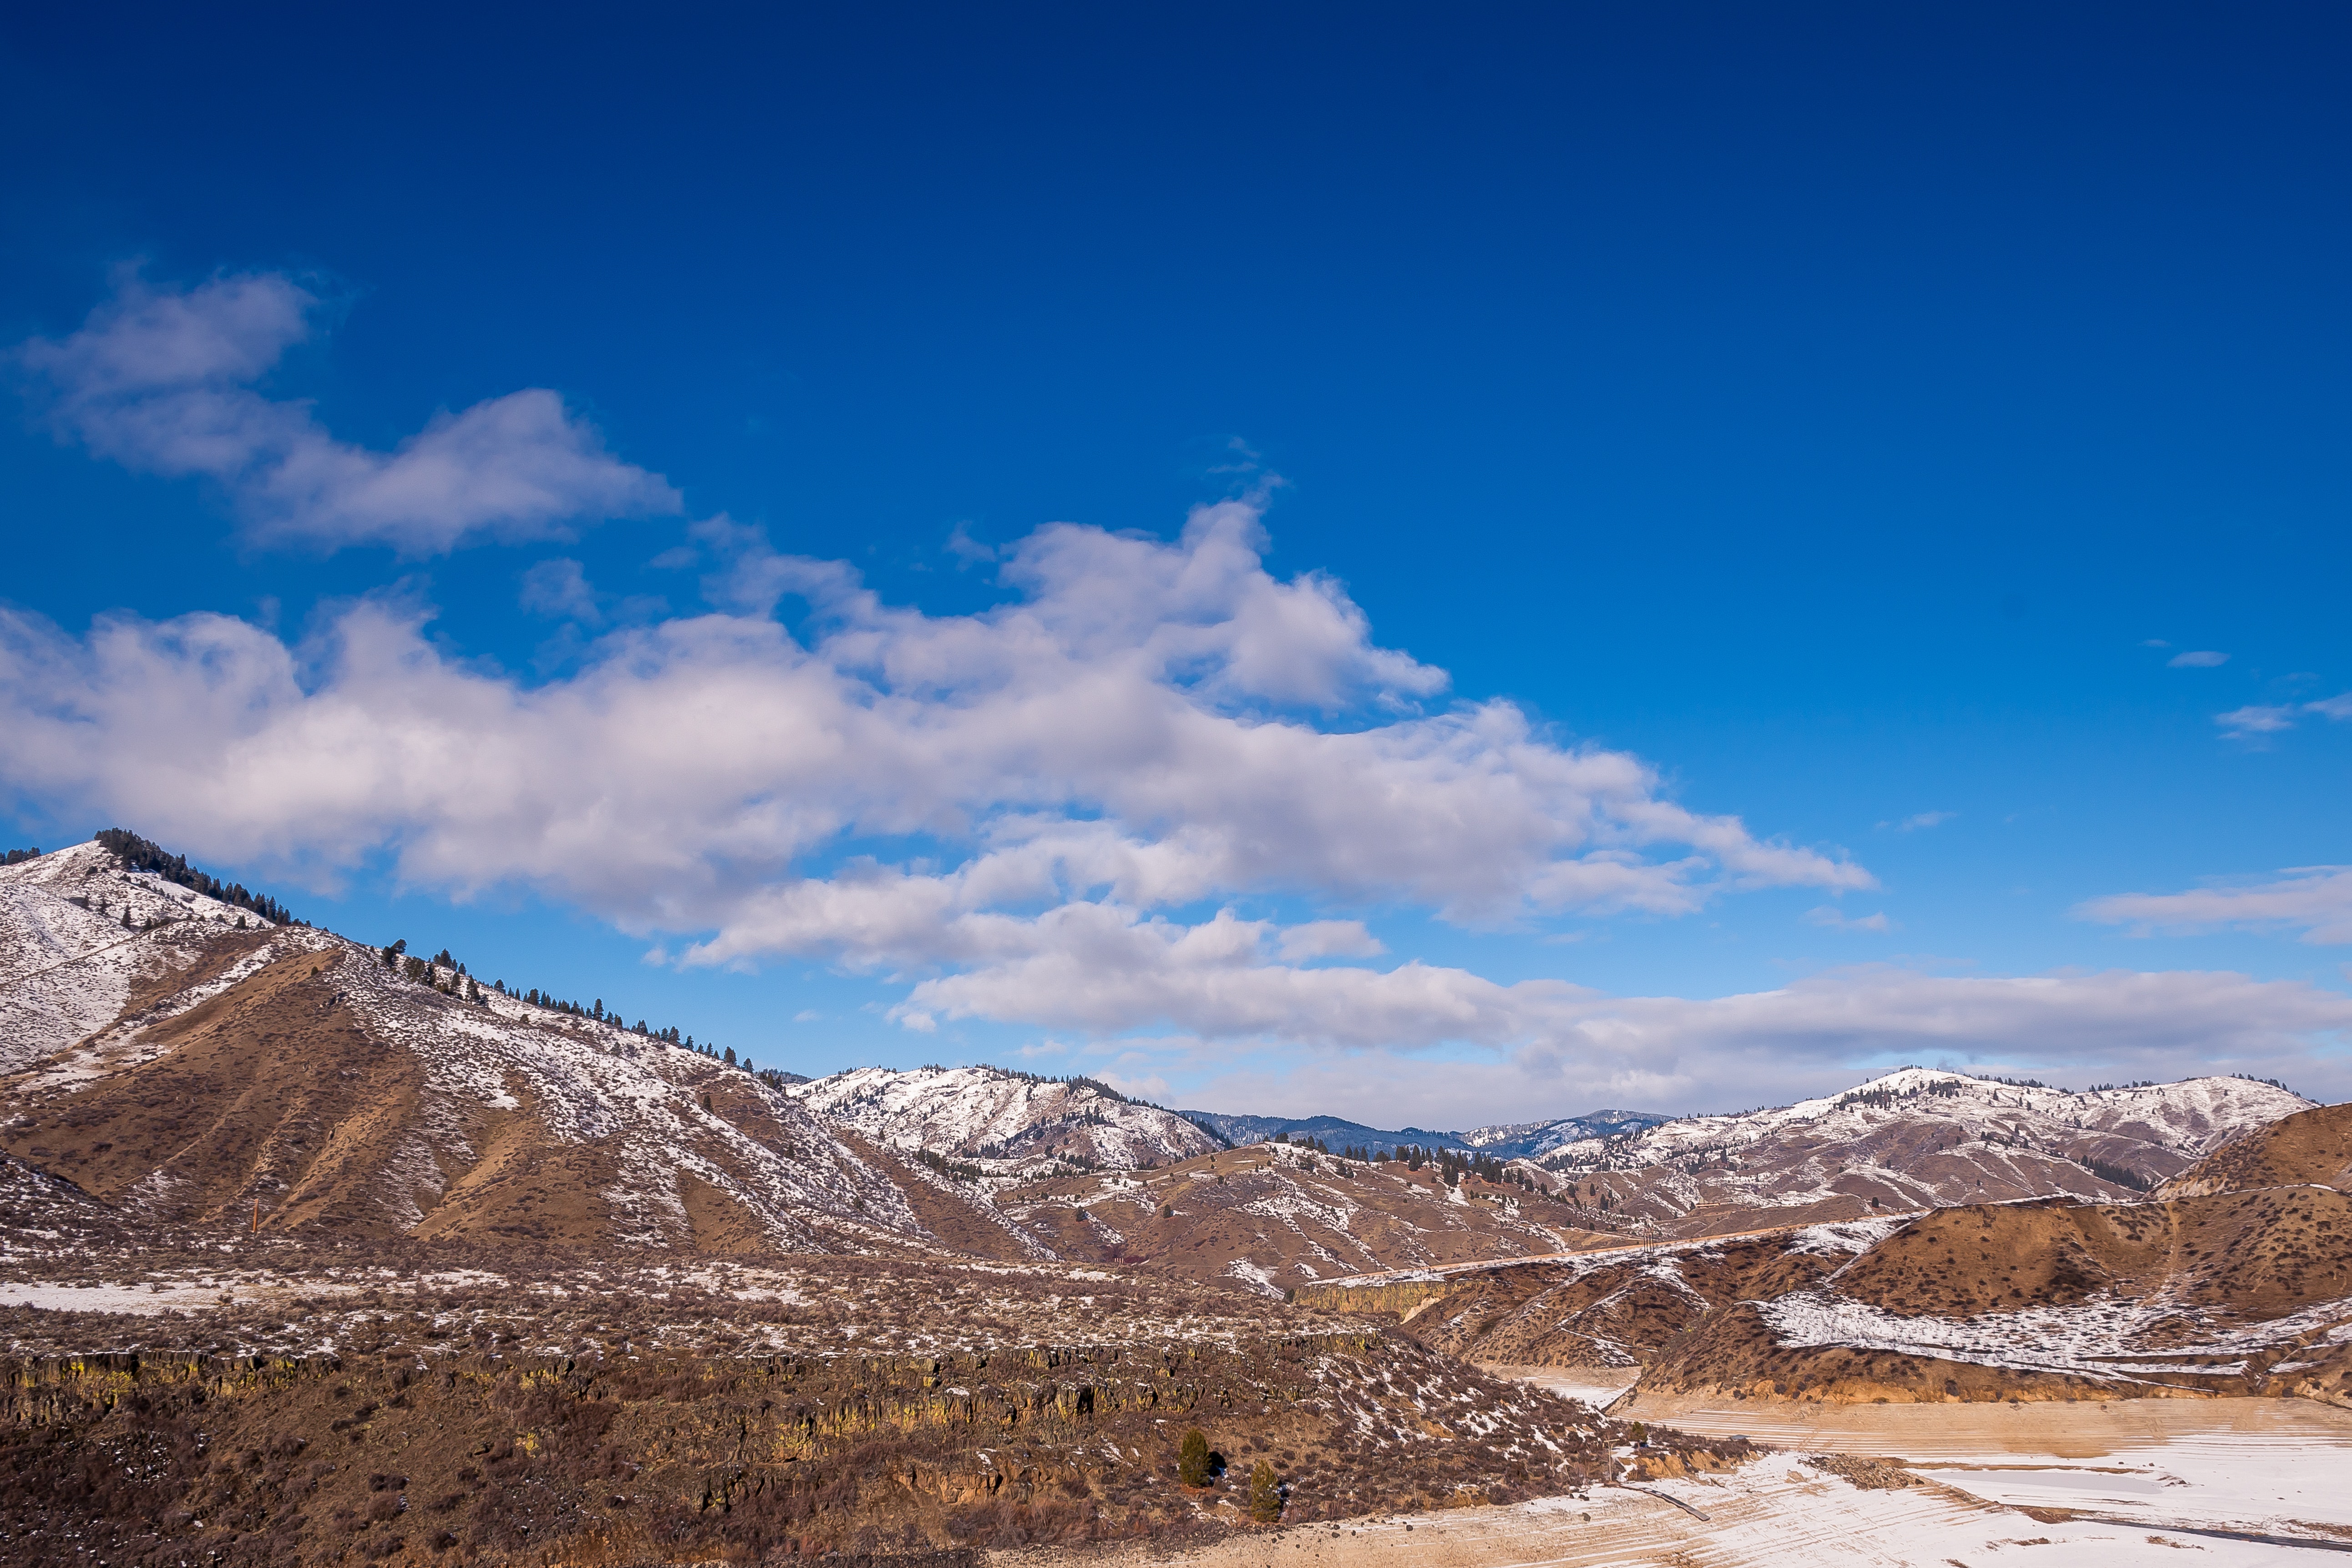
mountainous landforms, mountain, sky, mountain range, cloud, wilderness, alps, highland, snow, ridge, hill, fell, valley, landscape, massif, winter, mountain pass, summit, national park, geology, wadi, plateau, geological phenomenon, road, hill station, meteorological phenomenon, cumulus